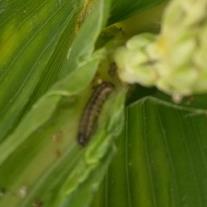
Crop: Maize
Condition: spodoptera-frugiperda-a